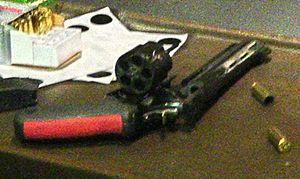
Le Taurus Raging Bull ne possède que cinq chambres (en calibre .454 Casull). Le barillet du Taurus Raging Bull ne possède que cinq chambres.